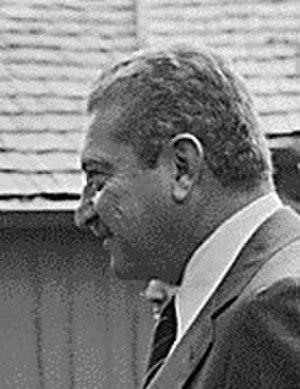
Ezer Weizman, né le 15 juin 1924 à Tel Aviv et mort le 24 avril 2005 à Césarée, est un militaire et homme d'État israélien.